Charles D. W. Canham

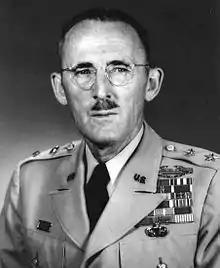
Maj. Gen. Charles D. W. Canham

Major General Charles Draper William Canham (January 26, 1901 – August 21, 1963) was the commander of the 29th Infantry Division's 116th Infantry Regiment, which landed on Omaha Beach in Normandy, France, on D-Day, June 6, 1944.